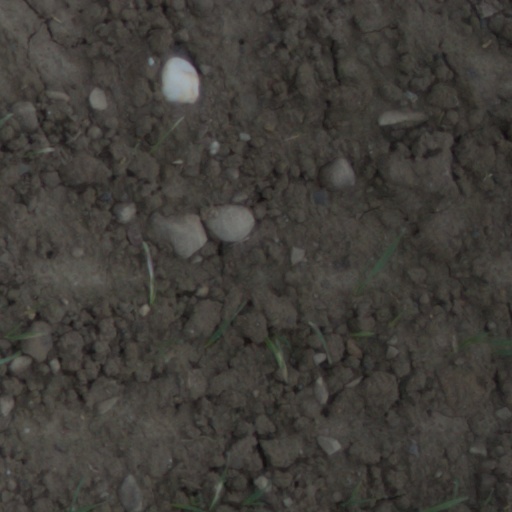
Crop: wheat